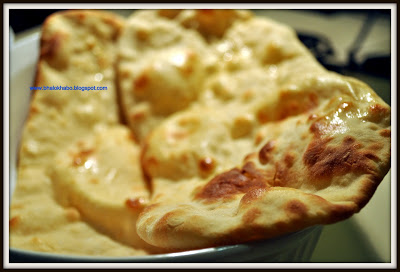
Dish: butter_naan